Science and the Catholic Church

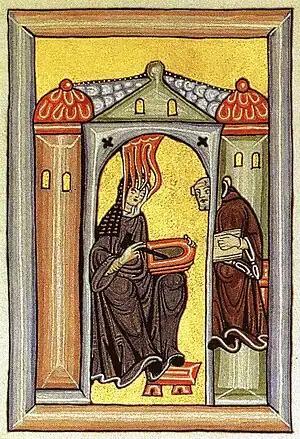
Illumination from the Liber Scivias showing the physician and Doctor of the Church Hildegard of Bingen receiving a vision and dictating to her scribe and secretary

In ancient times, the Church supported medical research as an aid to Christian charity. The Church supported the development of modern science and scientific research by founding some of Europe's first universities in the Middle Ages. Historian Lawrence M. Principe writes that "it is clear from the historical record that the Catholic church has been probably the largest single and longest-term patron of science in history, that many contributors to the Scientific Revolution were themselves Catholic, and that several Catholic institutions and perspectives were key influences upon the rise of modern science." The field of astronomy is a prime example of the Church's commitment to science. J.L. Heilbron in his book "The Sun in the Church: Cathedrals as Solar Observatories" writes that "the Roman Catholic Church gave more financial aid and support to the study of astronomy for over six centuries, from the recovery of ancient learning during the late Middle Ages into the Enlightenment, than any other, and, probably, all other, institutions."